Postage stamps and postal history of Vietnam

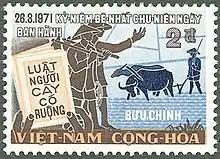
1971 South Vietnam stamp commemorating the first anniversary of the "Land to the Tiller" Law

The stamps of South Vietnam were mostly printed in Paris, Tokyo, England (by De La Rue) and Rome during 1954–1967, in Japan during 1967–1973 and in England (by De La Rue) during 1973–1975.